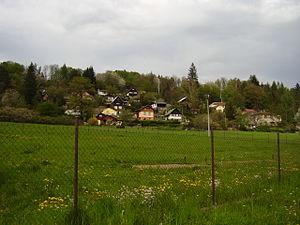
Kaliště est une commune du district de Prague-Est, dans la région de Bohême-Centrale, en République tchèque. Sa population s'élevait à 327 habitants en 2020.